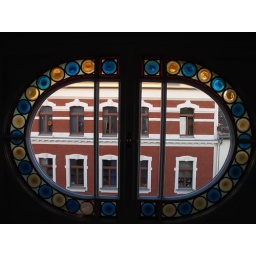
View through the window in the 2nd floor stairwell.